Dismemberment

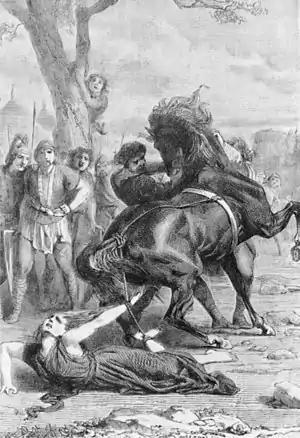
Execution of Brunhilda, engraving by Paul Girardet after Henri Félix Emmanuel Philippoteaux

Queen Brunhilda of Austrasia, executed in 613, is generally regarded to have suffered the same death, though one account has it that she was tied to the tail of a single horse and thus suffered more of a dragging death. The Liber Historiae Francorum, an eighth century chronicle, describes her death by dismemberment as follows: